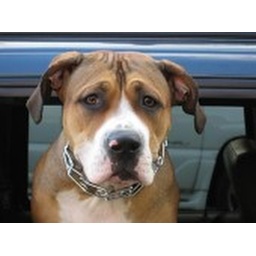
chillin in the back seat of the car